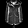
Label: Coat